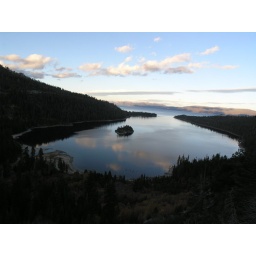
great clouds and reflections as the sun set over lake tahoe from the emerald bay road